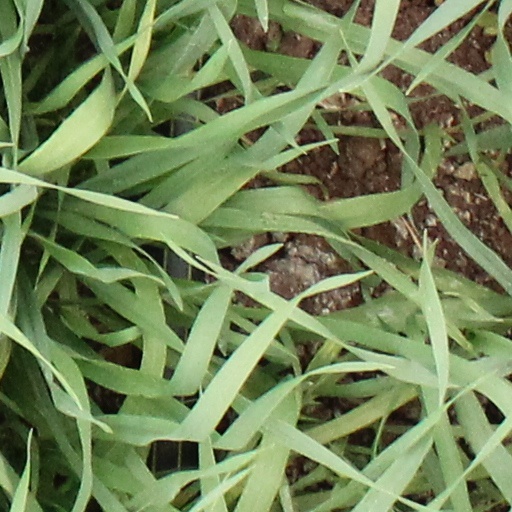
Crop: wheat